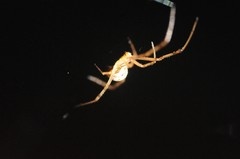
Species: Lactrodectus_hesperus